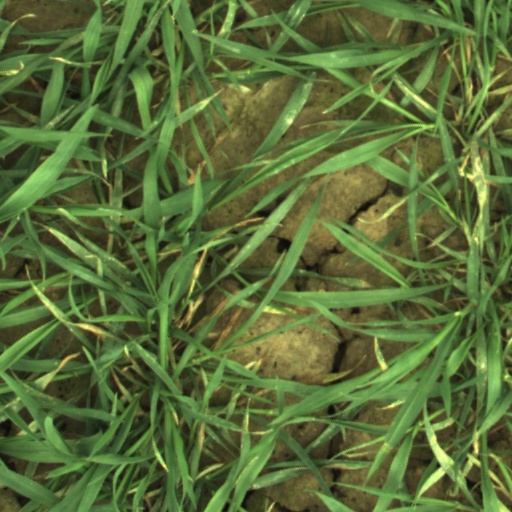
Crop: wheat